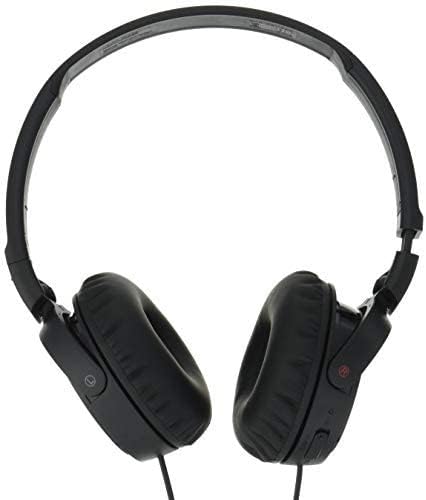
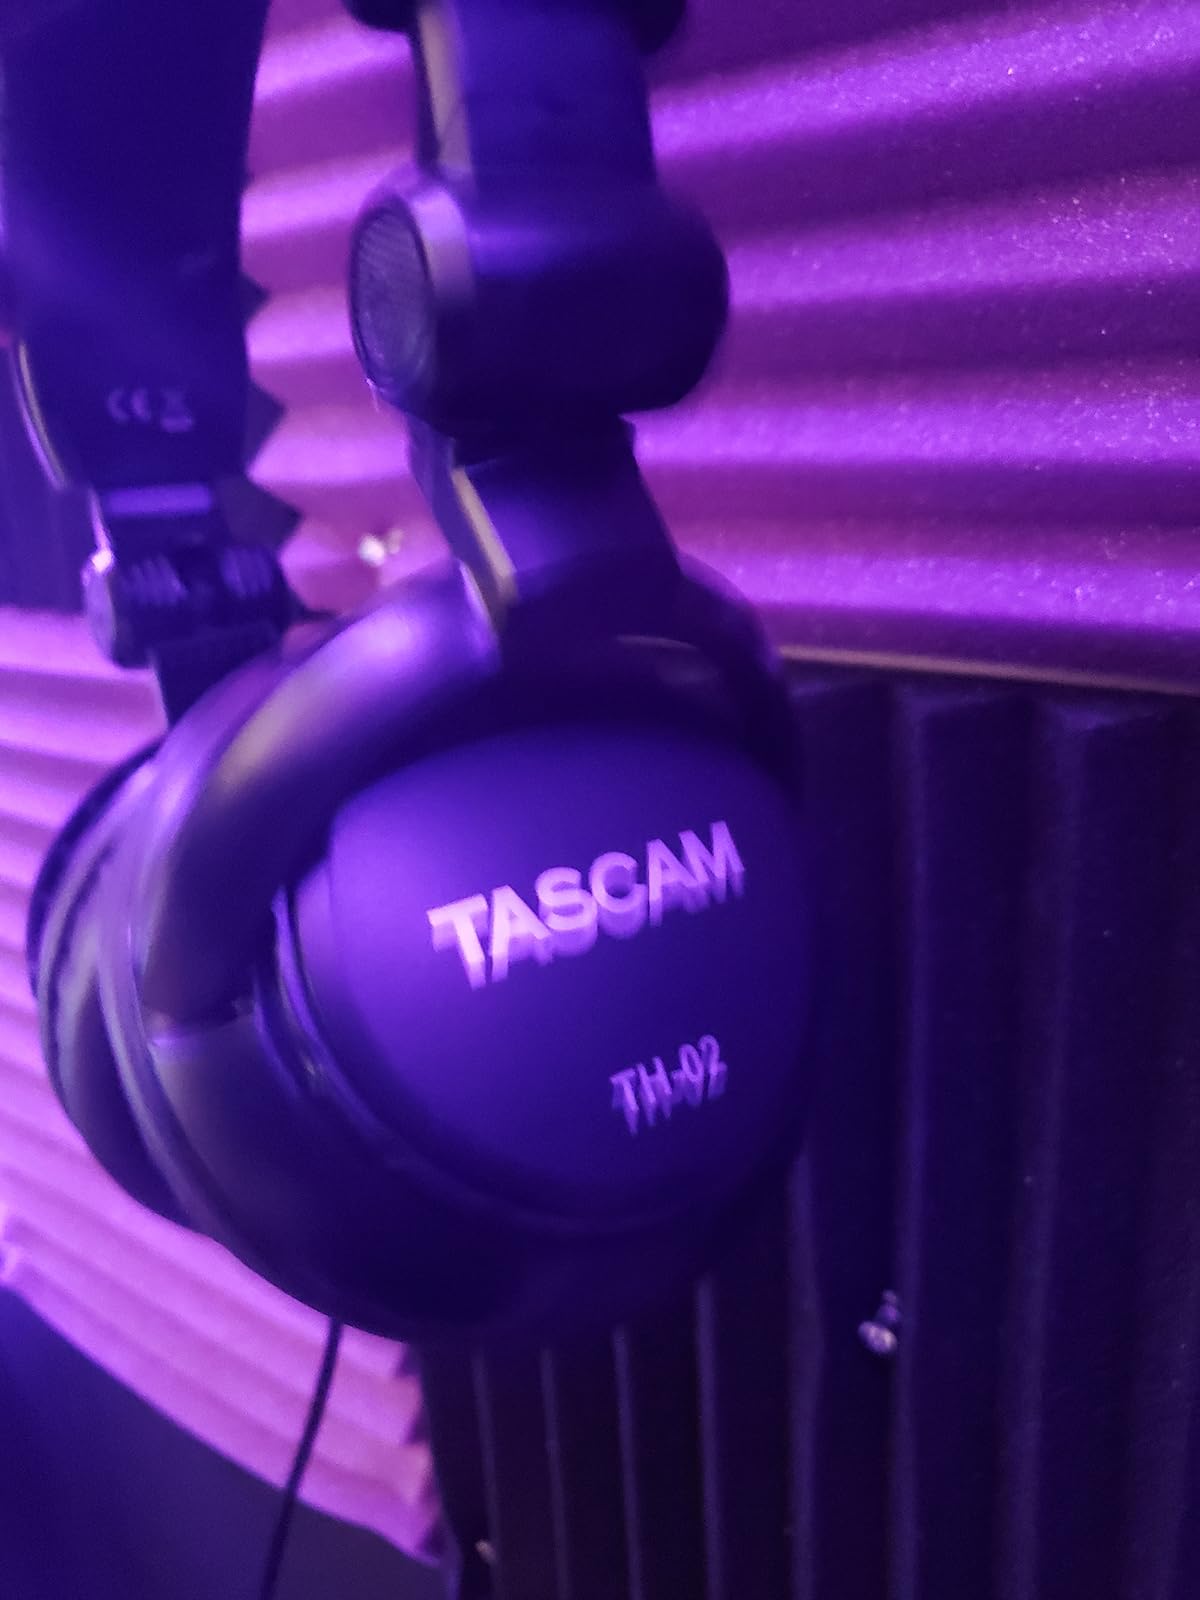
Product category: headphones
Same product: no